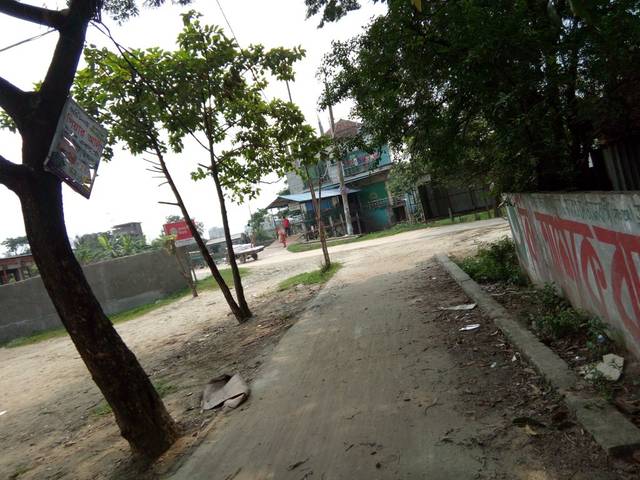
Region: Bangladesh
Coordinates: 23.705, 90.484